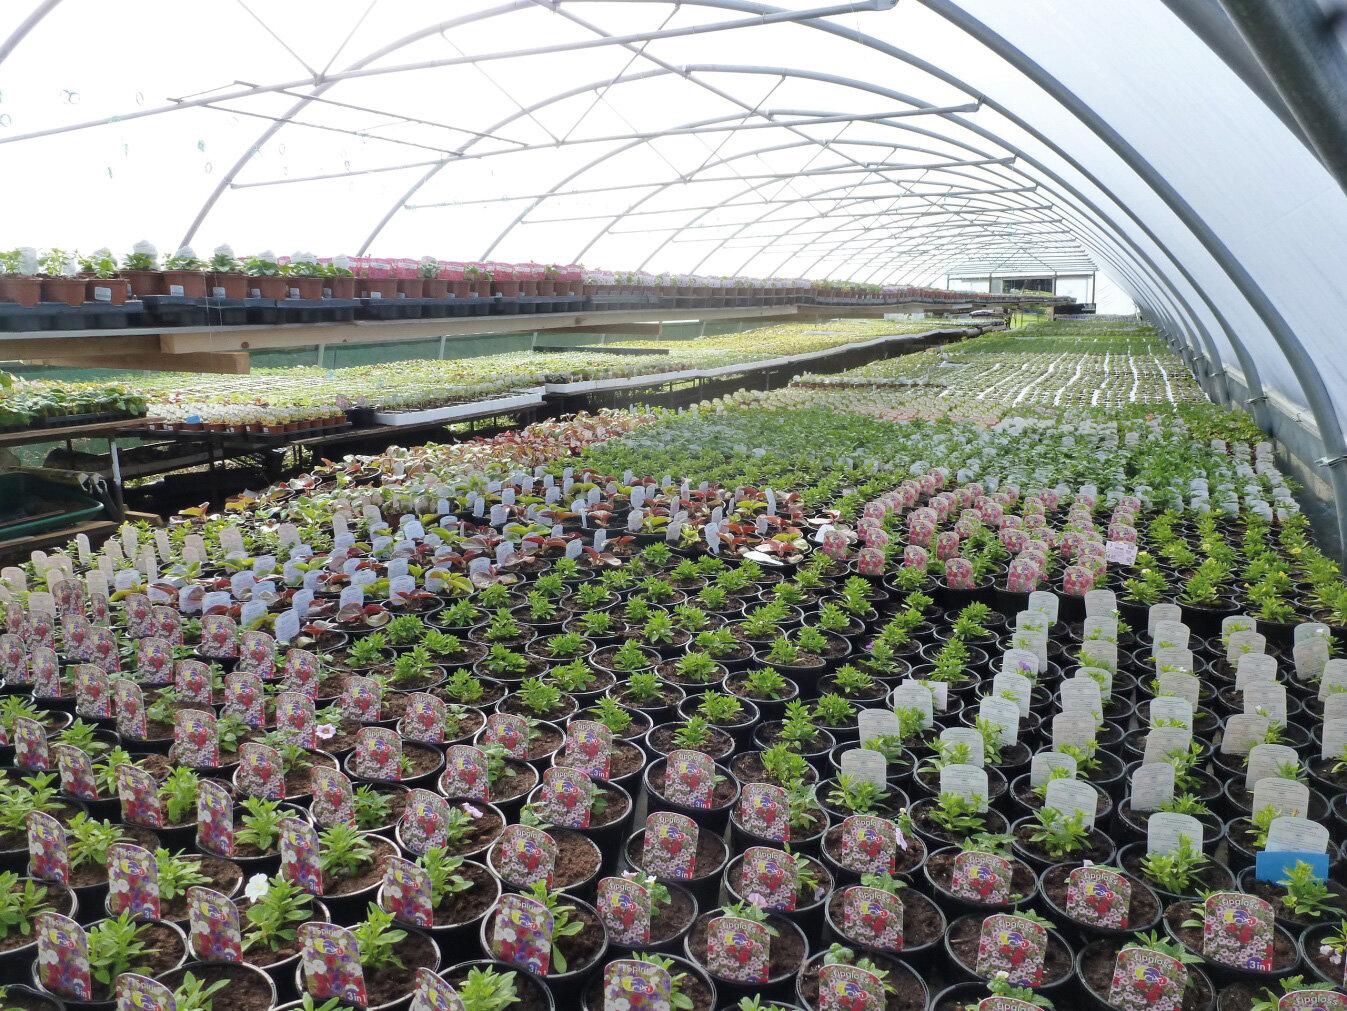
Mpaka wa ardhi umejitokeza kwa nguvu ikigawanywa kwa bonde refu kwenye mwinuko wa miamba mikali na miti ya kijani inayochanua katika madhari hii ya kipekee, kuonyesha nguvu ya asili, ambapo milima ya mbali na mawingu ya mvua yanatoa hisia ya utulivu wa mandhari.